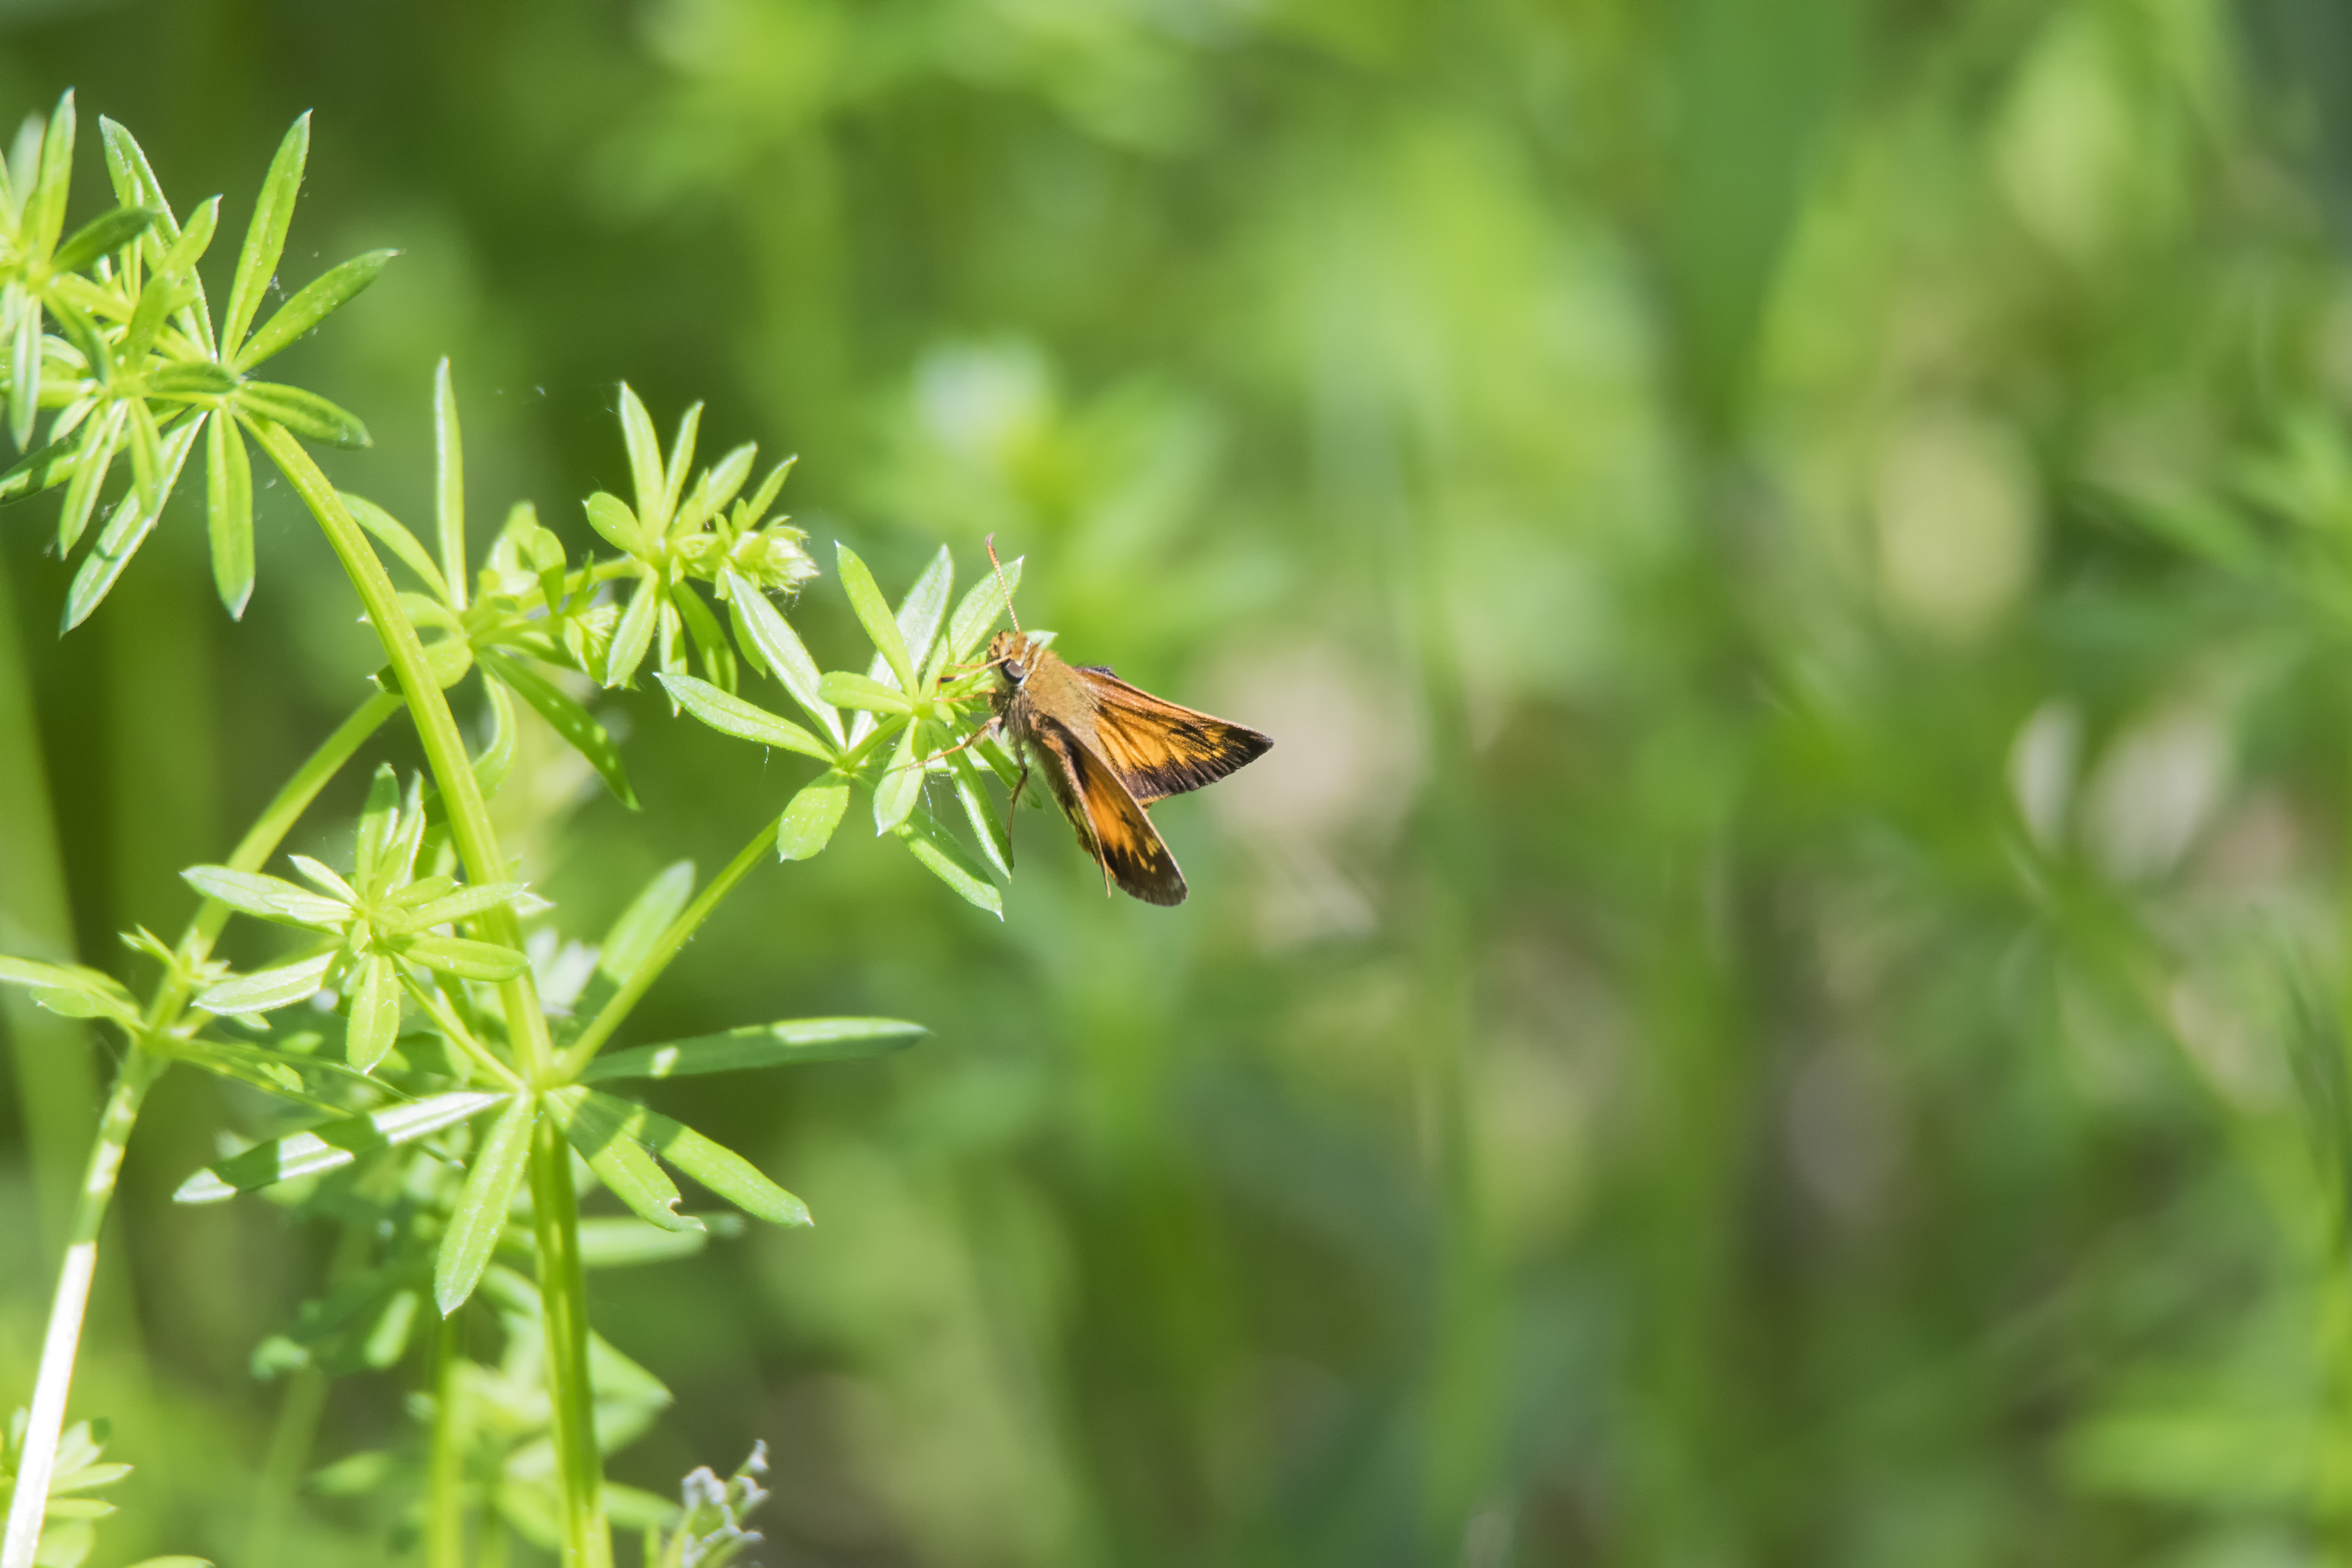
nature, grass, plant, meadow, flower, wildlife, green, insect, botany, butterfly, flora, fauna, invertebrate, wildflower, canada, bee, papillon, quebec, nectar, sherbrooke, macro photography, honey bee, pollinator, membrane winged insect